2019–20 TFF 1. Lig

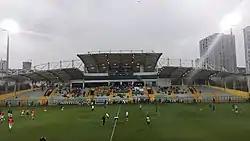
Necmi Kadıoğlu Stadyumu (III)

The 2019–20 TFF 1. Lig was the 19th season since the league was established in 2001 and 57th season of the second-level football league of Turkey since its establishment in 1963–64. The season began on 16 August 2019 and the regular season will be ended on 2 May 2020. Fixtures for the 2019–20 season were announced on 18 July 2019. On 12 March 2020, The Ministry of Youth and Sports announced matches will be played behind closed doors in the stadiums until the end of April due to the coronavirus pandemic. On 19 March 2020, the league was suspended. The league resumed behind closed doors on 19 June until 19 July 2020. The semi-finals were played on 22 and 26 July, then the final was played on 30 July 2020.